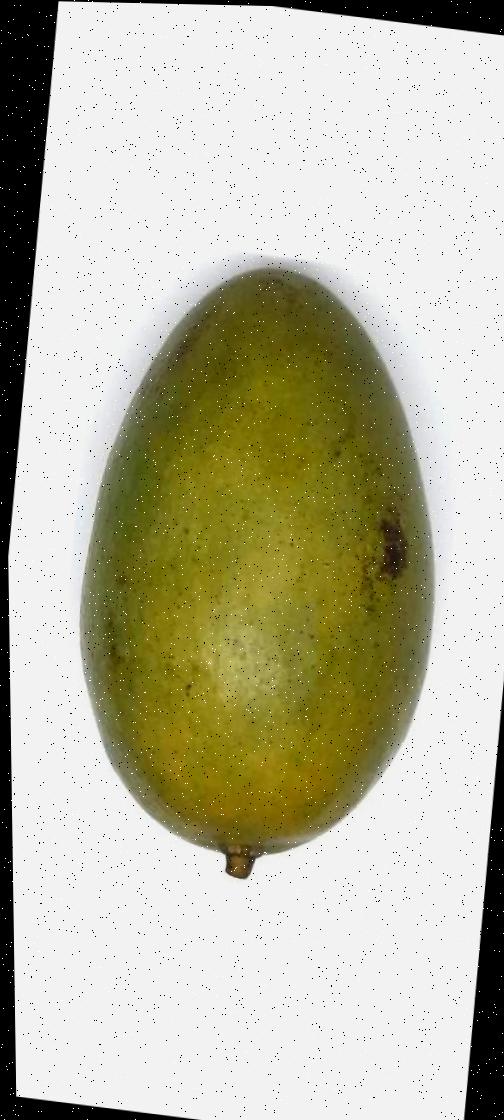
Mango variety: Rupali